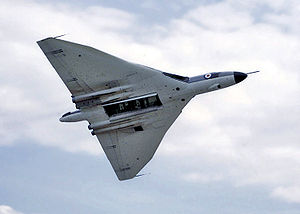
Avro
Avro Vulcan
"Avro var en engelsk flyfabrik, der blev etableret i Manchester i 1910. Firmaet hed oprindeligt ""A.V. Roe and Company"", men i daglig tale kom det hurtigt til at hedde Avro.